Chinatown, Melbourne

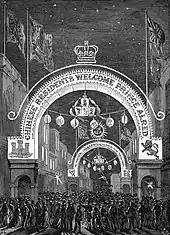
Chinatown illuminated at night with decorations welcoming the arrival of Prince Alfred, 1867

The residents of Chinatown established themselves as storekeepers, importers, furniture-makers, herbalists and in the wholesale fruit and vegetable industries, with a strong presence at the nearby Eastern Market on Bourke Street. Christian churches were built and Chinese political groups and newspapers were subsequently formed. Other members of the Chinese community who lived and worked elsewhere used Chinatown to congregate with friends. The area also provided further support to new Chinese immigrants.